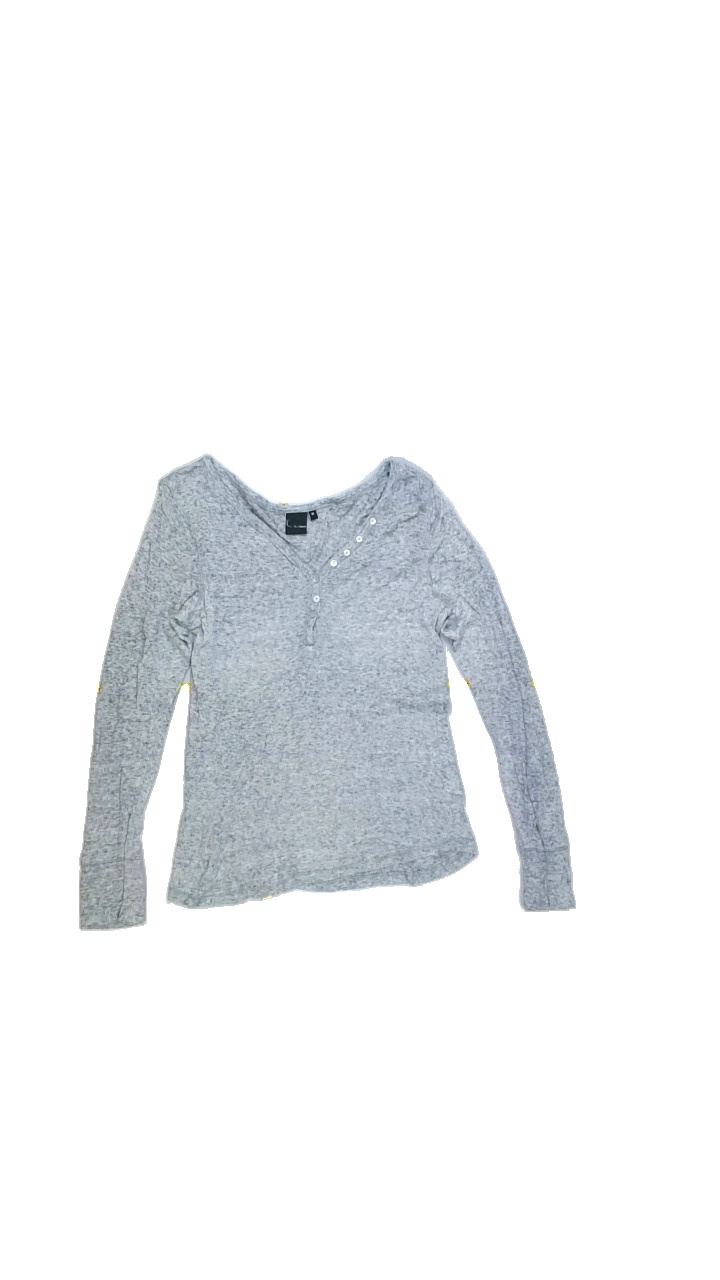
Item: Shirt (Ladies)
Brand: Kappahl
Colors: Grey
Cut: Regular, V-collar
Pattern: Plain
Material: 80%viscose 15%linen 5%polyester
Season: All
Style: No trend
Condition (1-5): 3
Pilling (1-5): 3
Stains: No
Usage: Export
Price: <50